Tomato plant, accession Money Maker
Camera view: vertical (180 deg); turntable rotation: 300 degrees
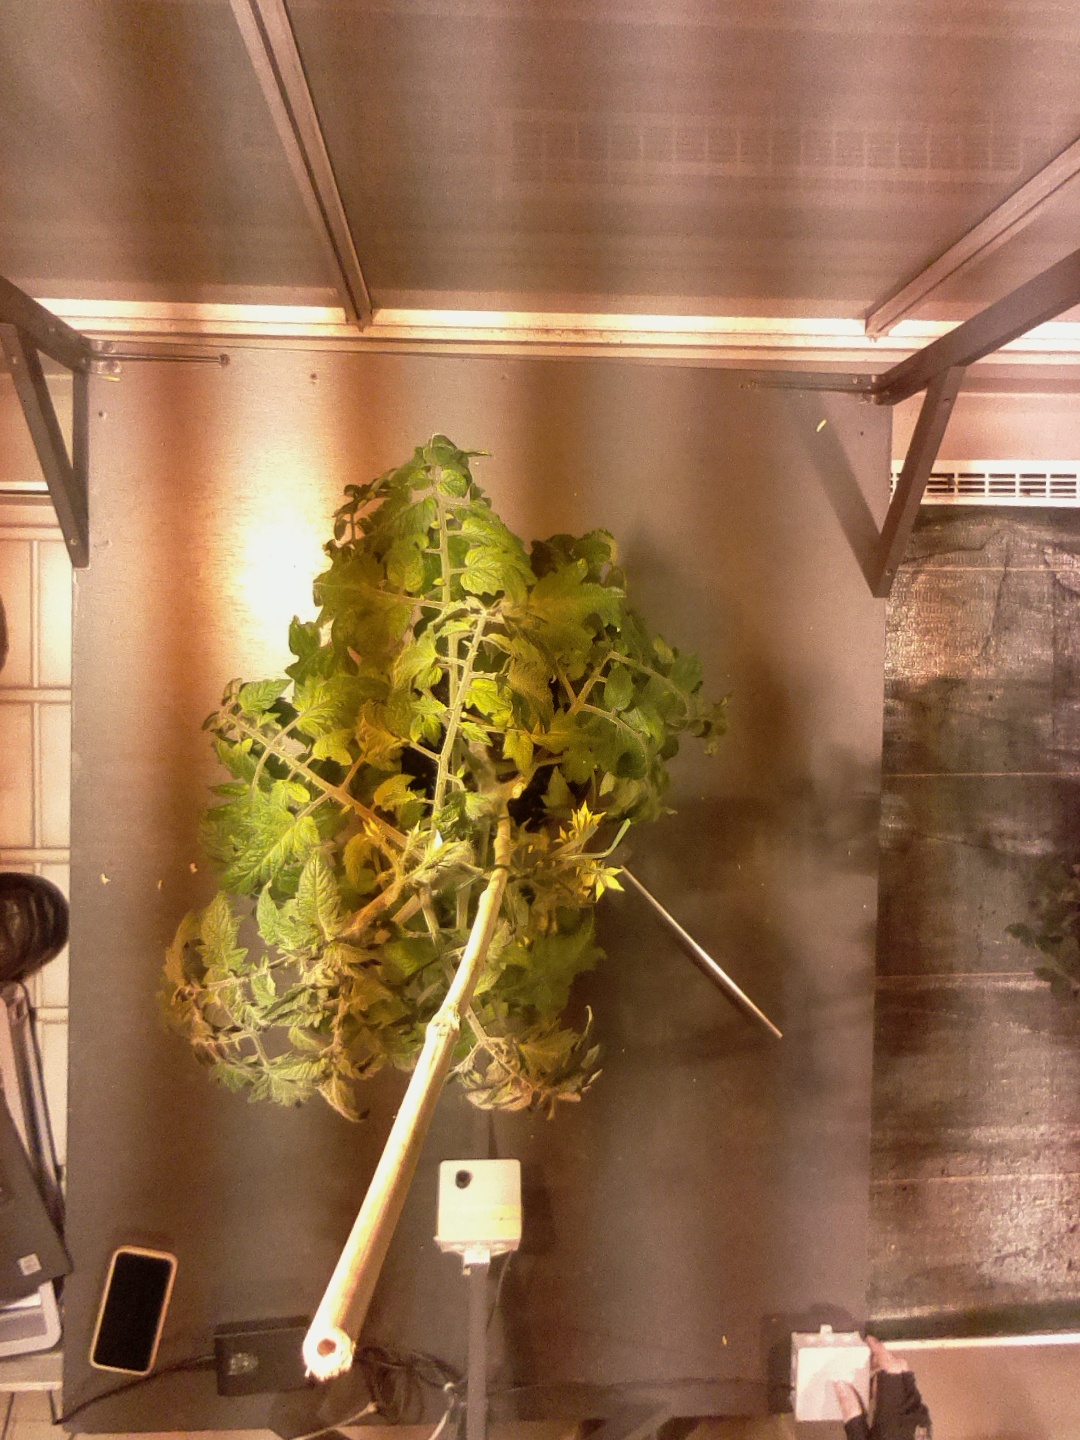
BBCH growth stage 69: End of flowering, 90%-100% of flowers open, more petals falling